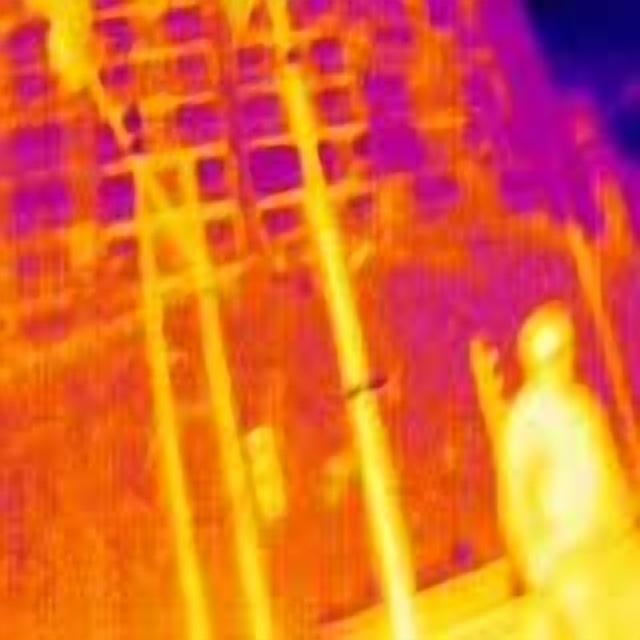
Detected objects:
label: person